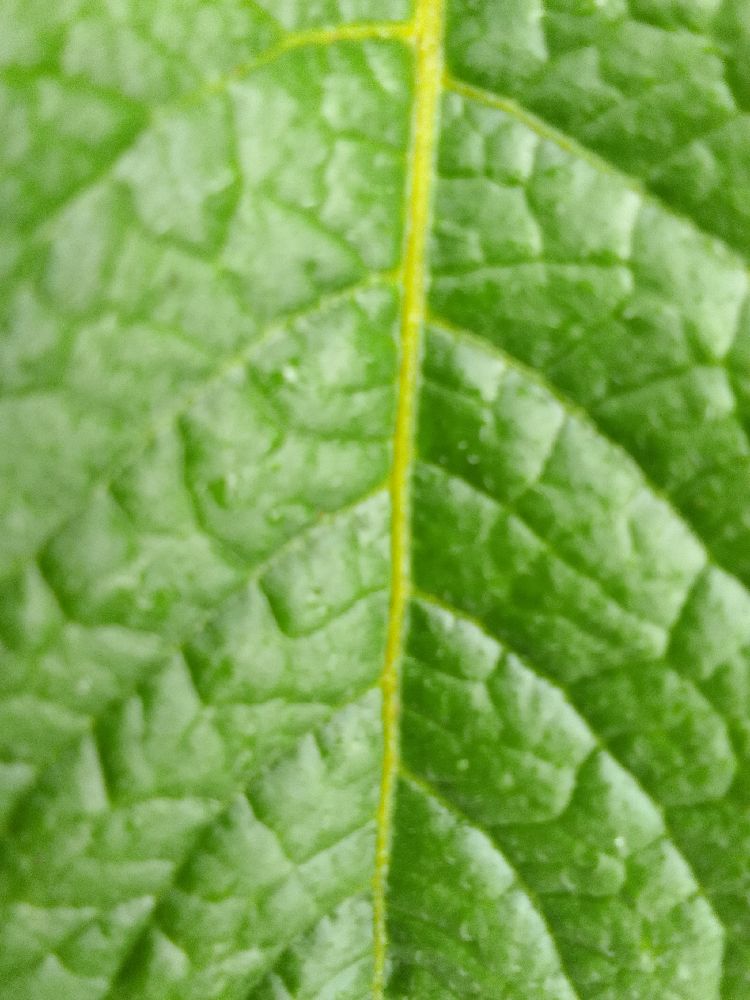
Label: Healthy